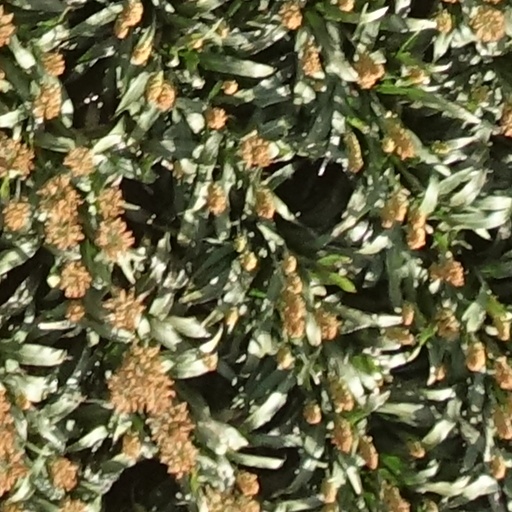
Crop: sorghum